Robert Gordon (diplomat)

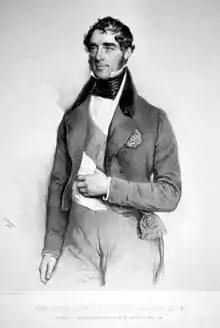
Sir Robert Gordon Lithograph by Josef Kriehuber, 1846

Gordon was a younger son of George Gordon, Lord Haddo (himself the eldest son of the 3rd Earl of Aberdeen) and a brother of the 4th Earl of Aberdeen. He was educated at St John's College, Cambridge. From 1826 to 1828, he was Envoy Extraordinary to Brazil (during which time he negotiated the British-Brazilian Treaty of 1826), to the Ottoman Empire from 1828 to 1831 and to Austria from 1841 to 1847. He took leave twice during his stay in Vienna, with John Fiennes-Twisleton-Crampton (September to October 1842) and Arthur Magenis (31 July 1845 to April 1846) taking charge in his place.